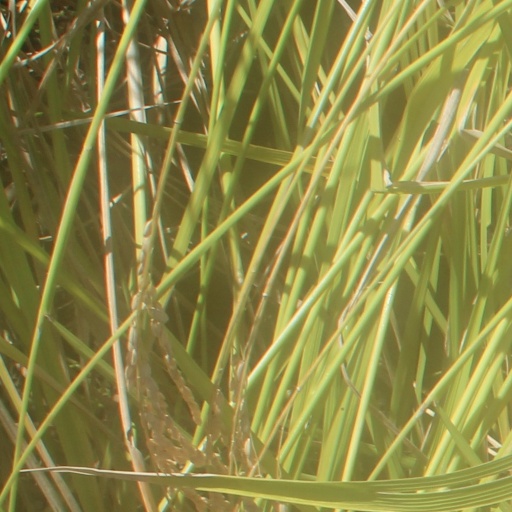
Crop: rice